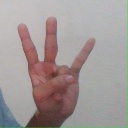
अक्षर: क्ष